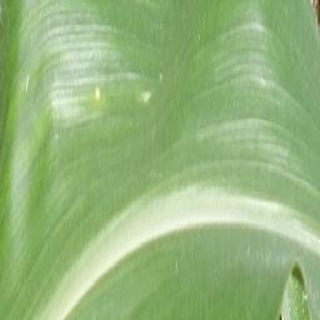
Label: healthy_corn